Mediterraneo: The Law of the Sea

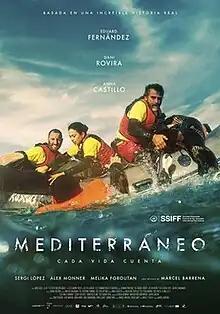
Theatrical release poster

Mediterraneo: The Law of the Sea is a 2021 Spanish-Greek drama film directed by Marcel Barrena, which stars Eduard Fernández, Dani Rovira, Anna Castillo, Sergi López, Àlex Monner and Melika Foroutan. It was theatrically released in Spain on 1 October 2021.